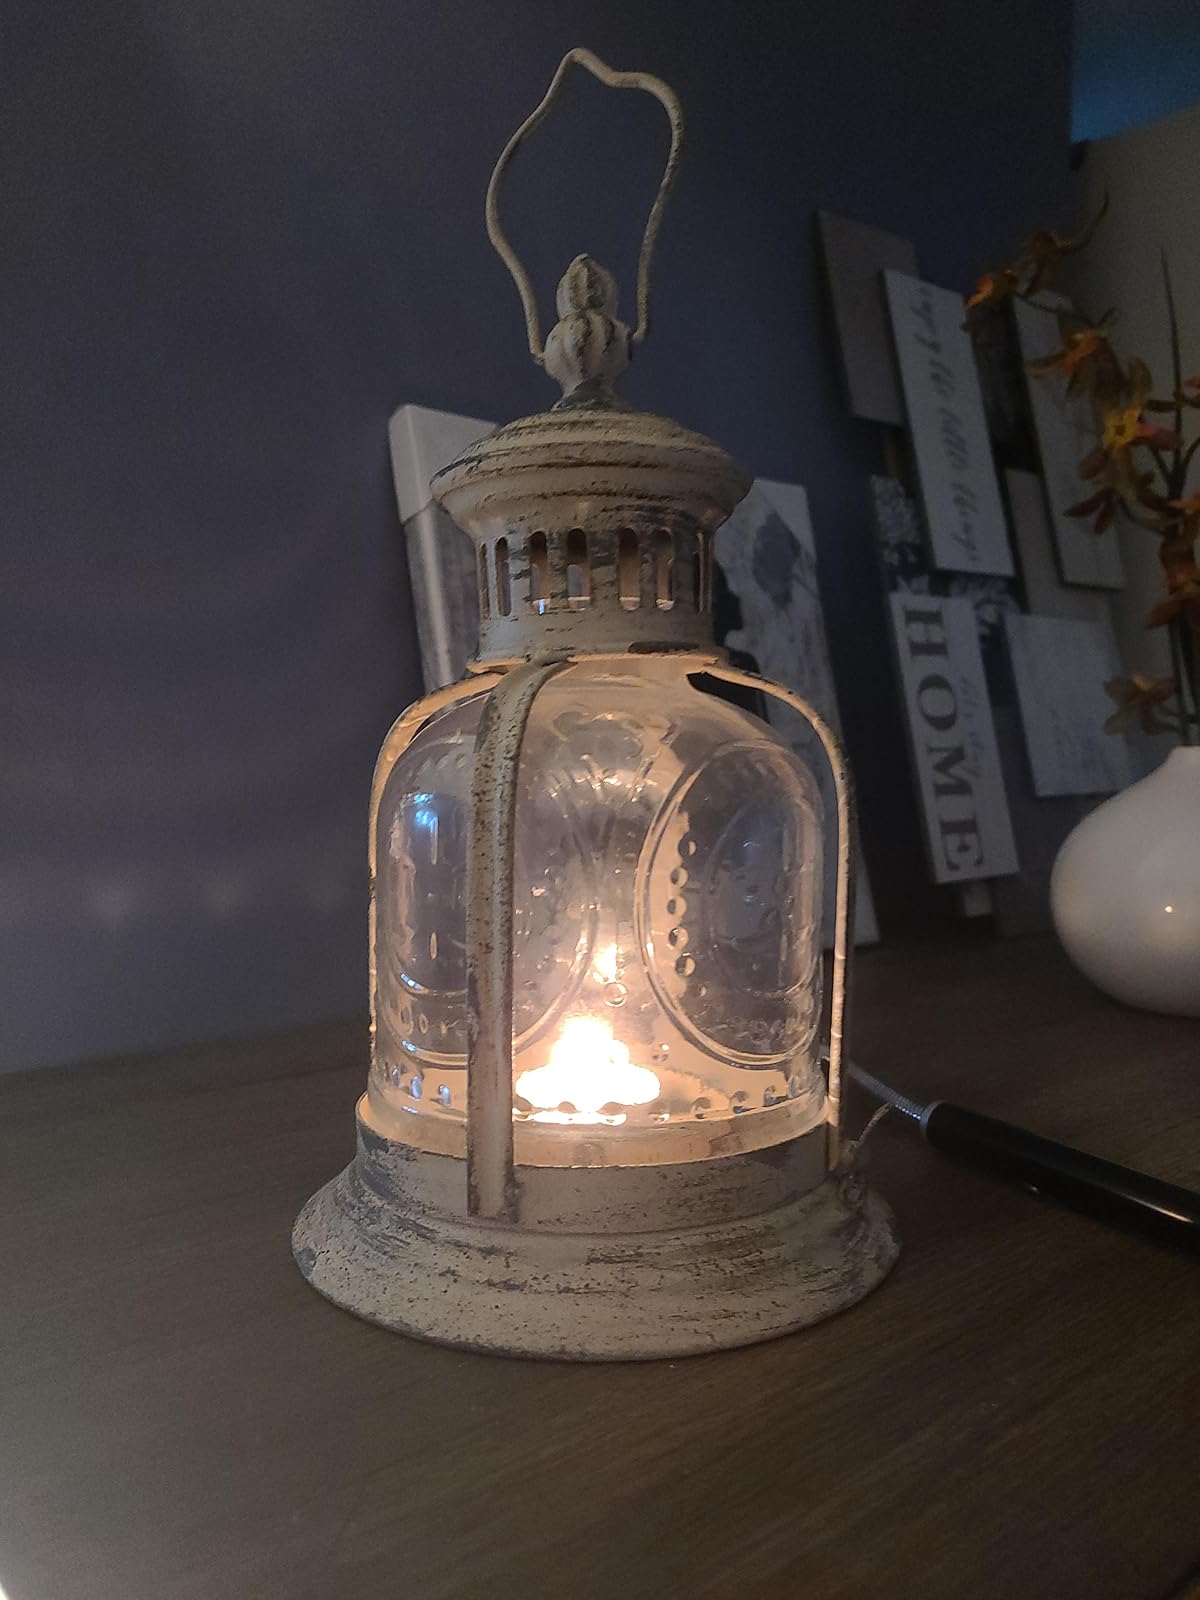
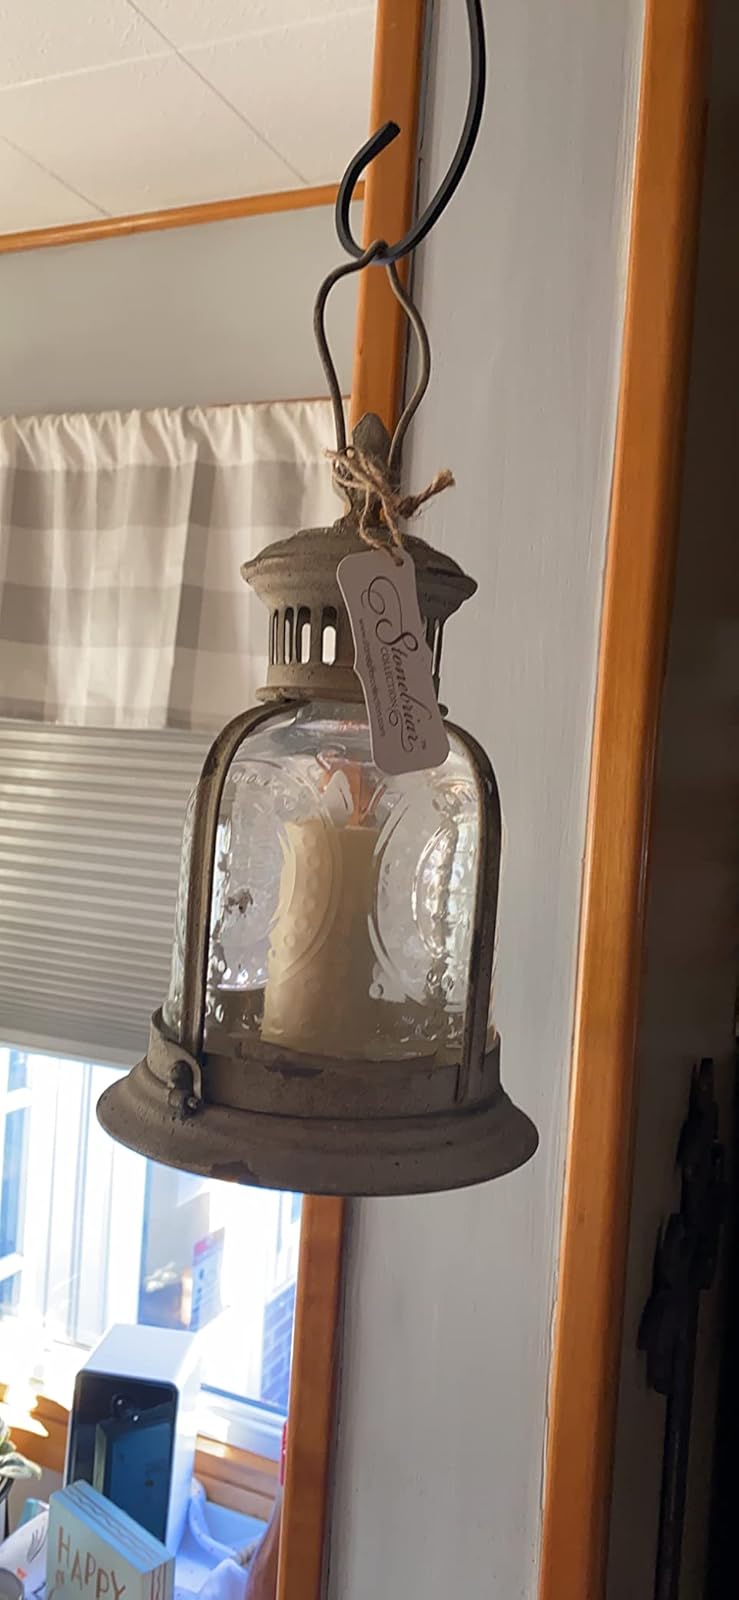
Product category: lantern
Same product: yes